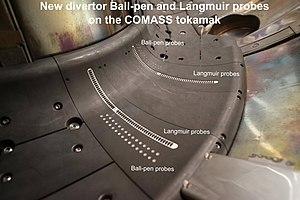
Le divertor est l'un des éléments essentiels des tokamaks. Il intervient au cours de la réaction pour dévier et capter les déchets présents en lisière du plasma en les séparant du plasma. Il est généralement placé à la base du tore